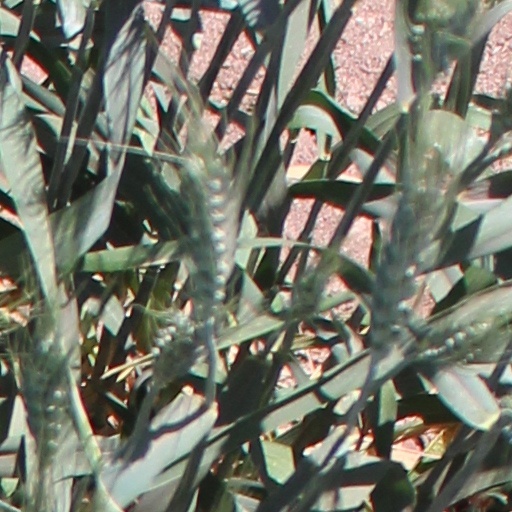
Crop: wheat